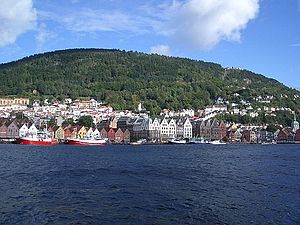
Fløyen
Fløyen.
Fløyen eller Fløyfjellet er et de syv fjelde i Bergen i Norge.